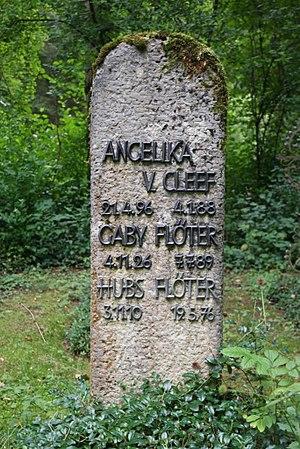
Hubs Flöter était un photographe de mode et photo-journaliste allemand.